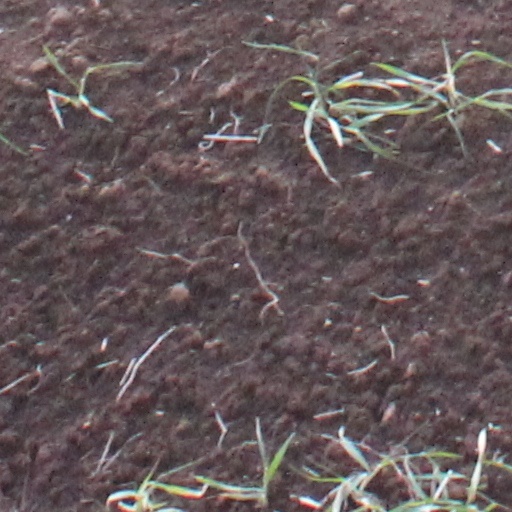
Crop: wheat